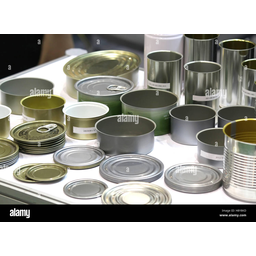
Label: metal